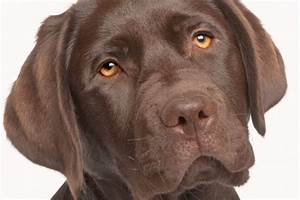
Label: dog